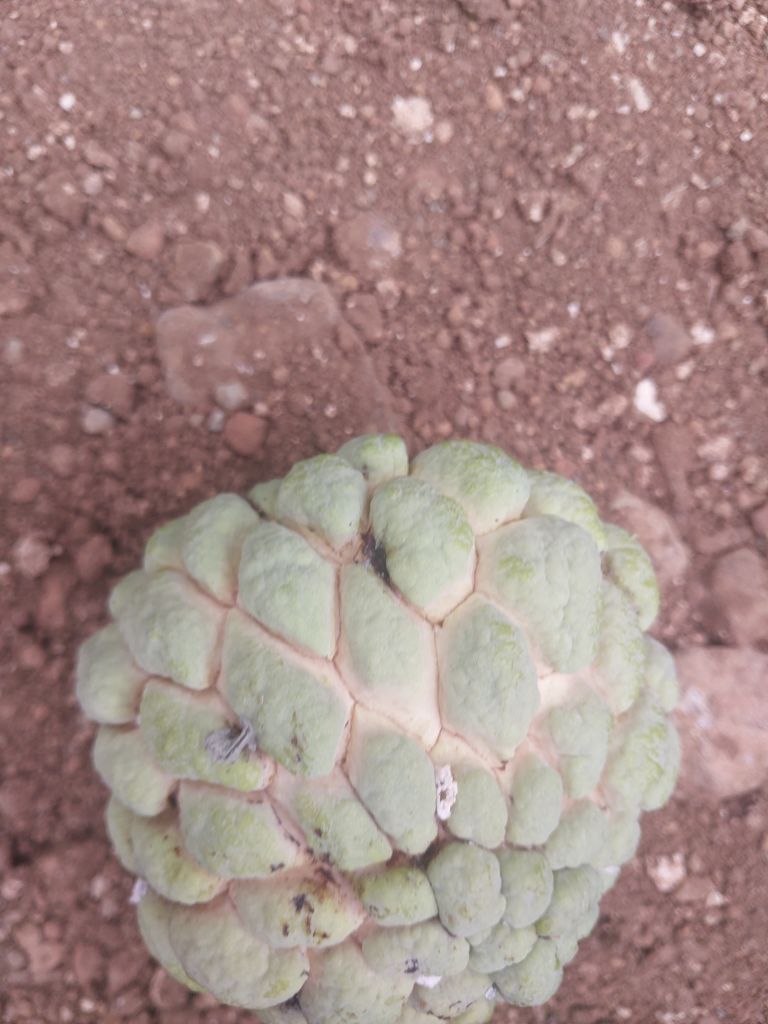
Disease label: Athracnose